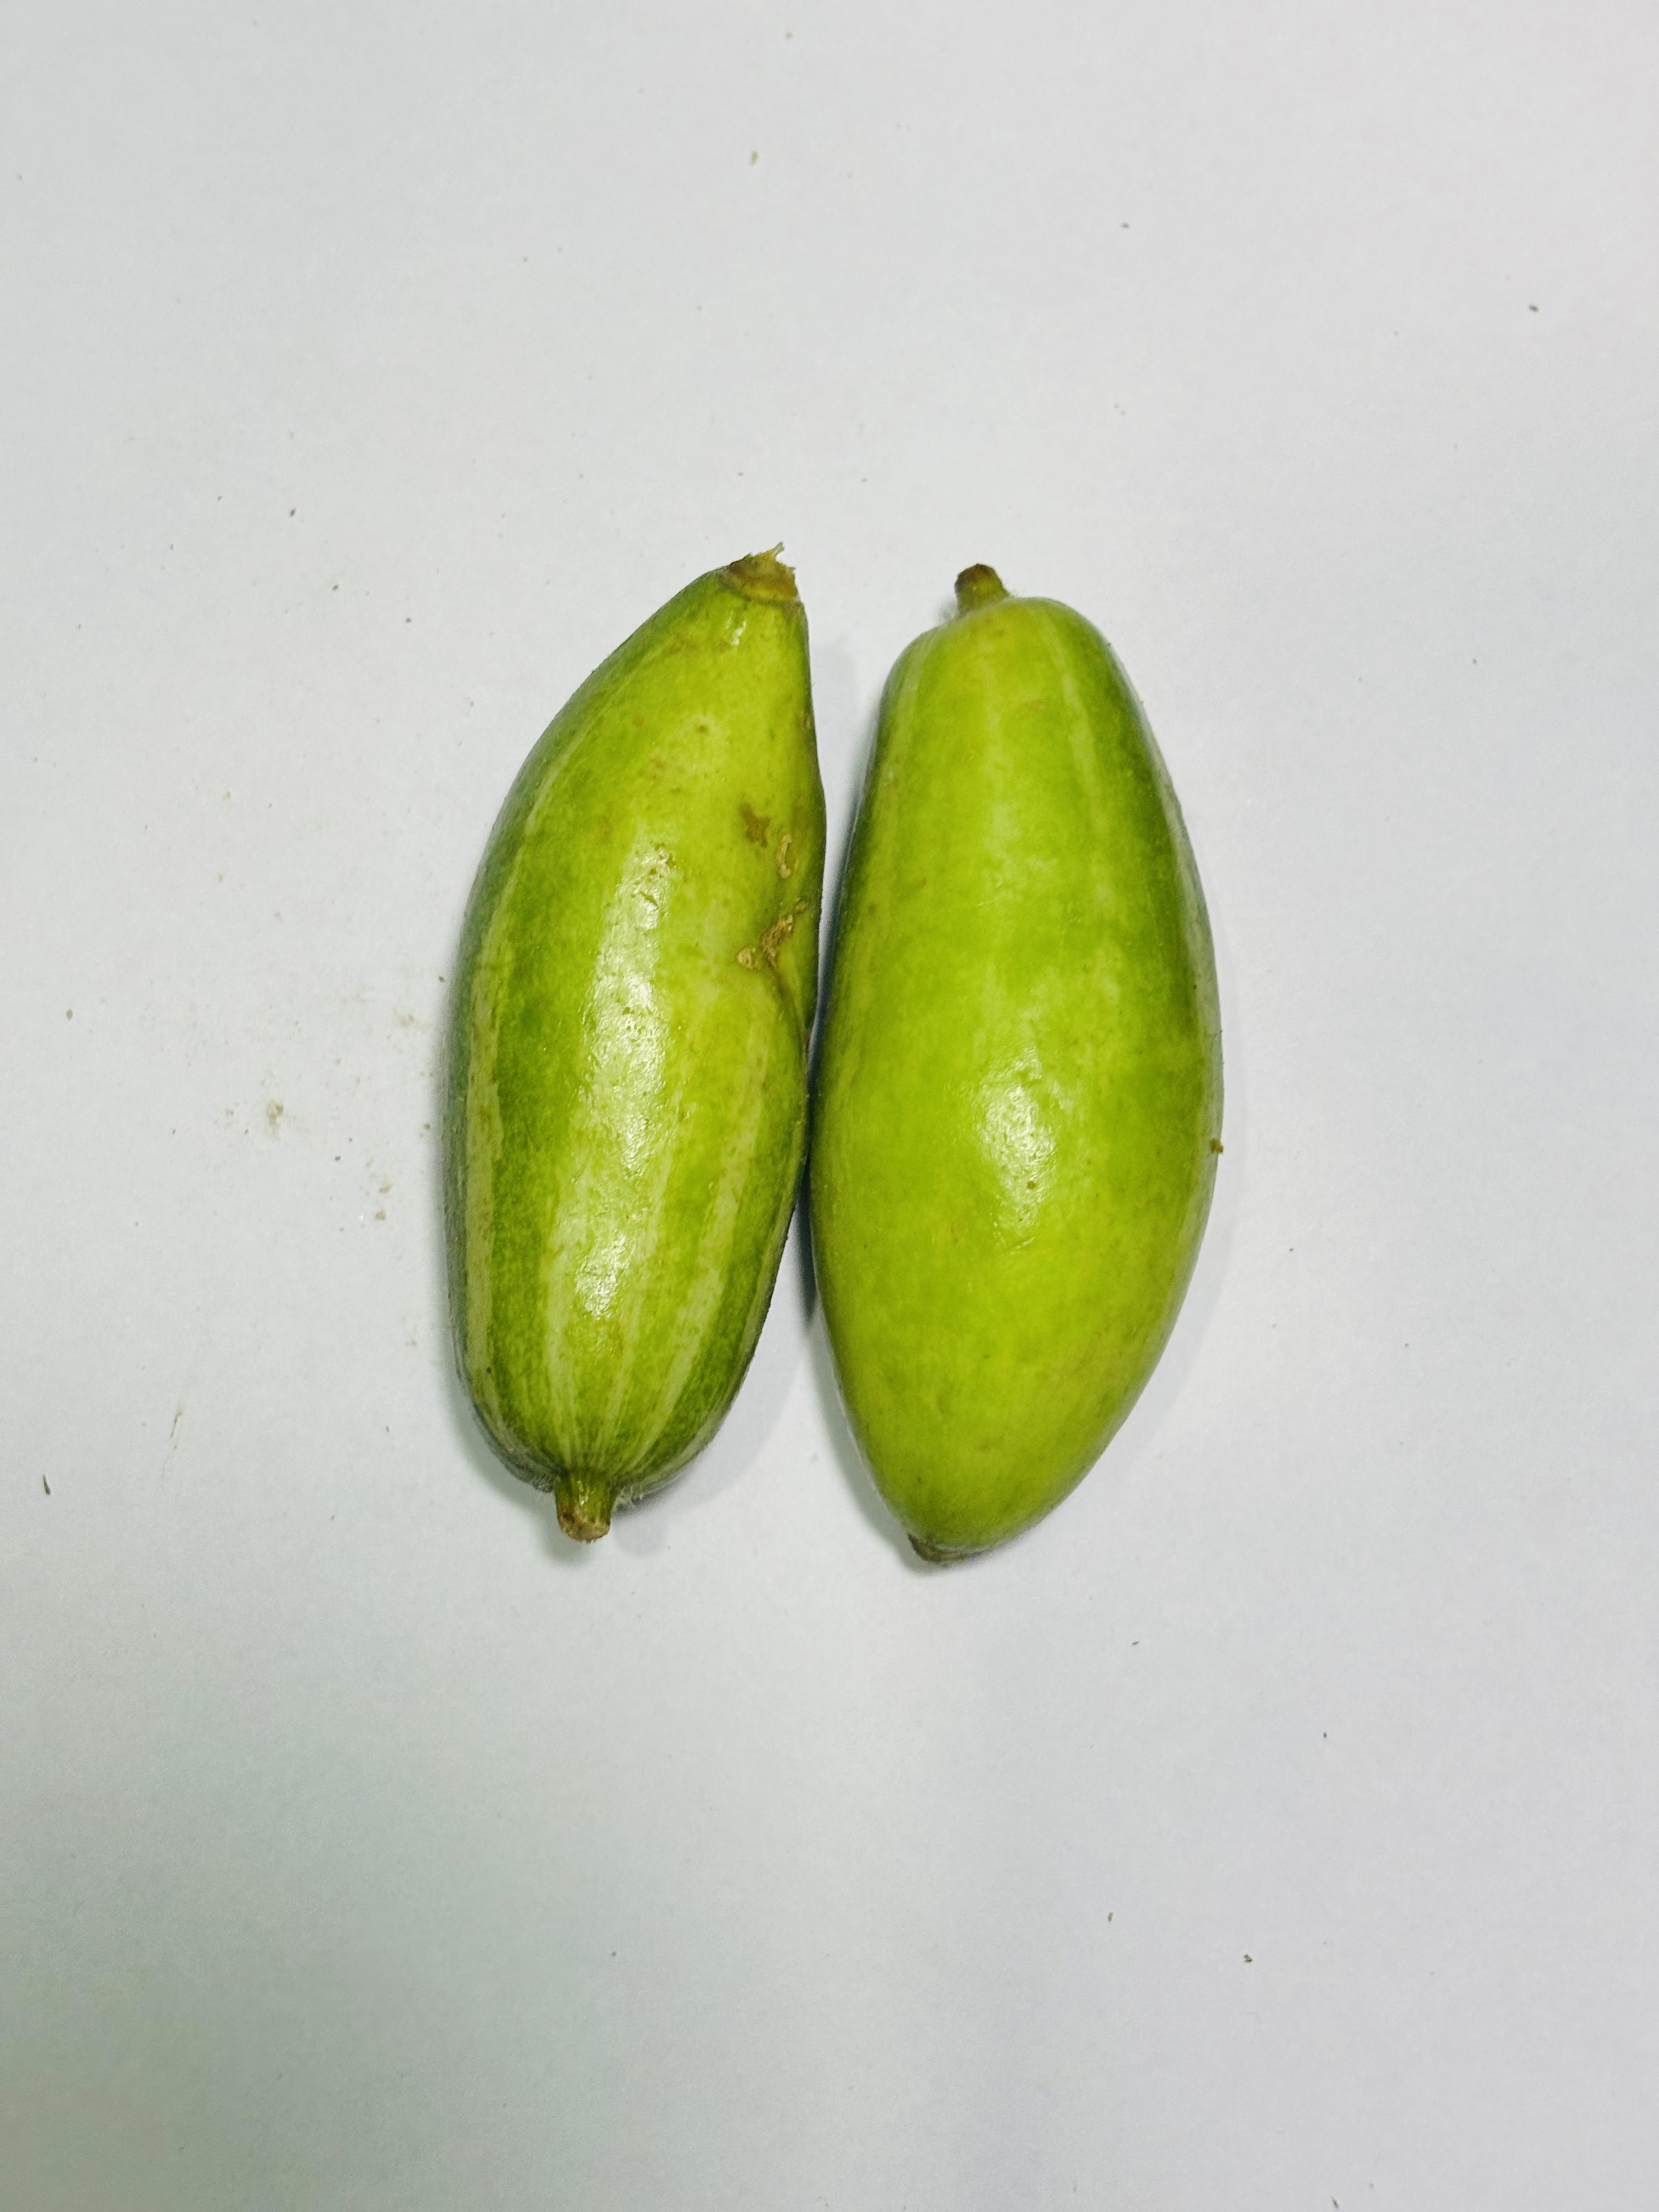
Label: Pointed gourd